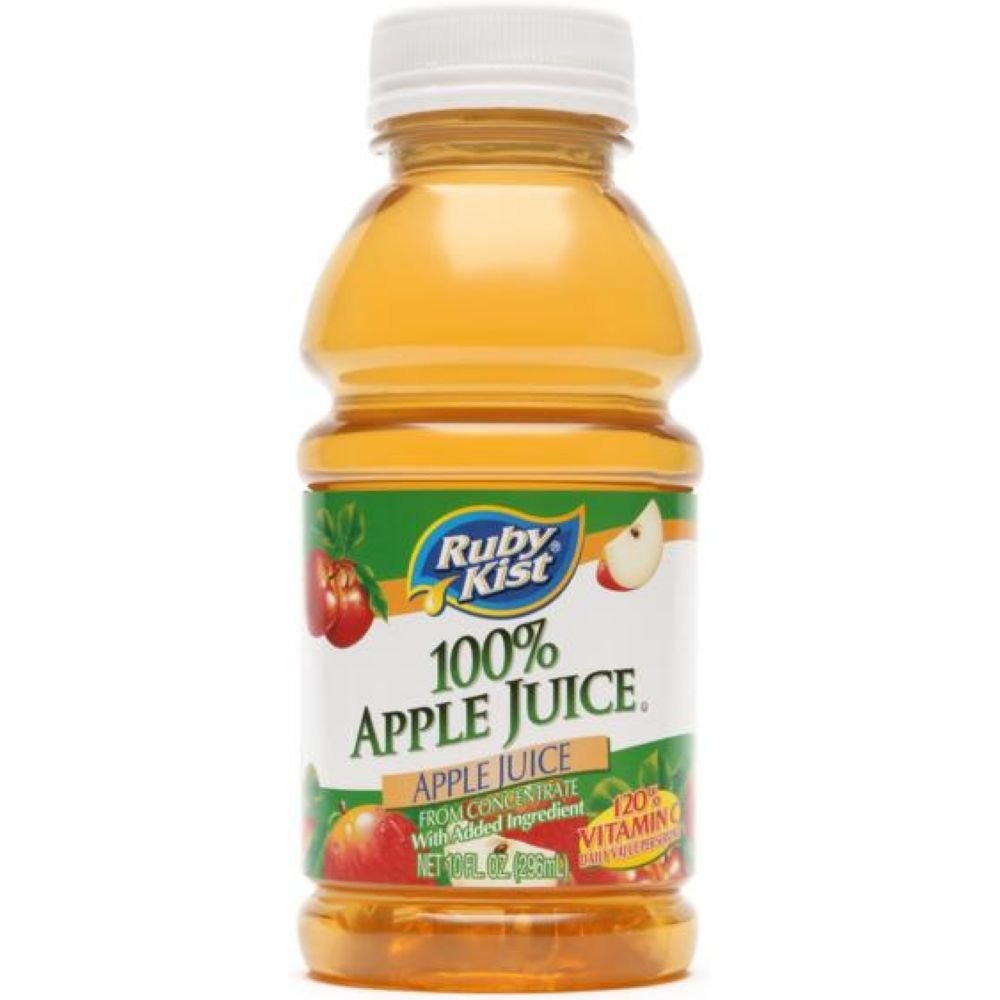
Item Name: Ruby Kist 100 Percent Apple Juice, 10 Fluid Ounce -- 24 per case.
Bullet Point 1: Food items cannot be returned.
Bullet Point 2: 100 Percent Apple Juice
Product Description: The Ruby Kist brand stands for value. It is available in a wide variety of flavors and packaging solutions to customize your selection and shelf space. Delivering the same satisfying taste and quality as our Private Brand products, Ruby Kist is currently available at numerous retailers in all classes of trade as well as through Foodservice channels.
Value: 10.0
Unit: Fluid Ounce

Price: 55.85